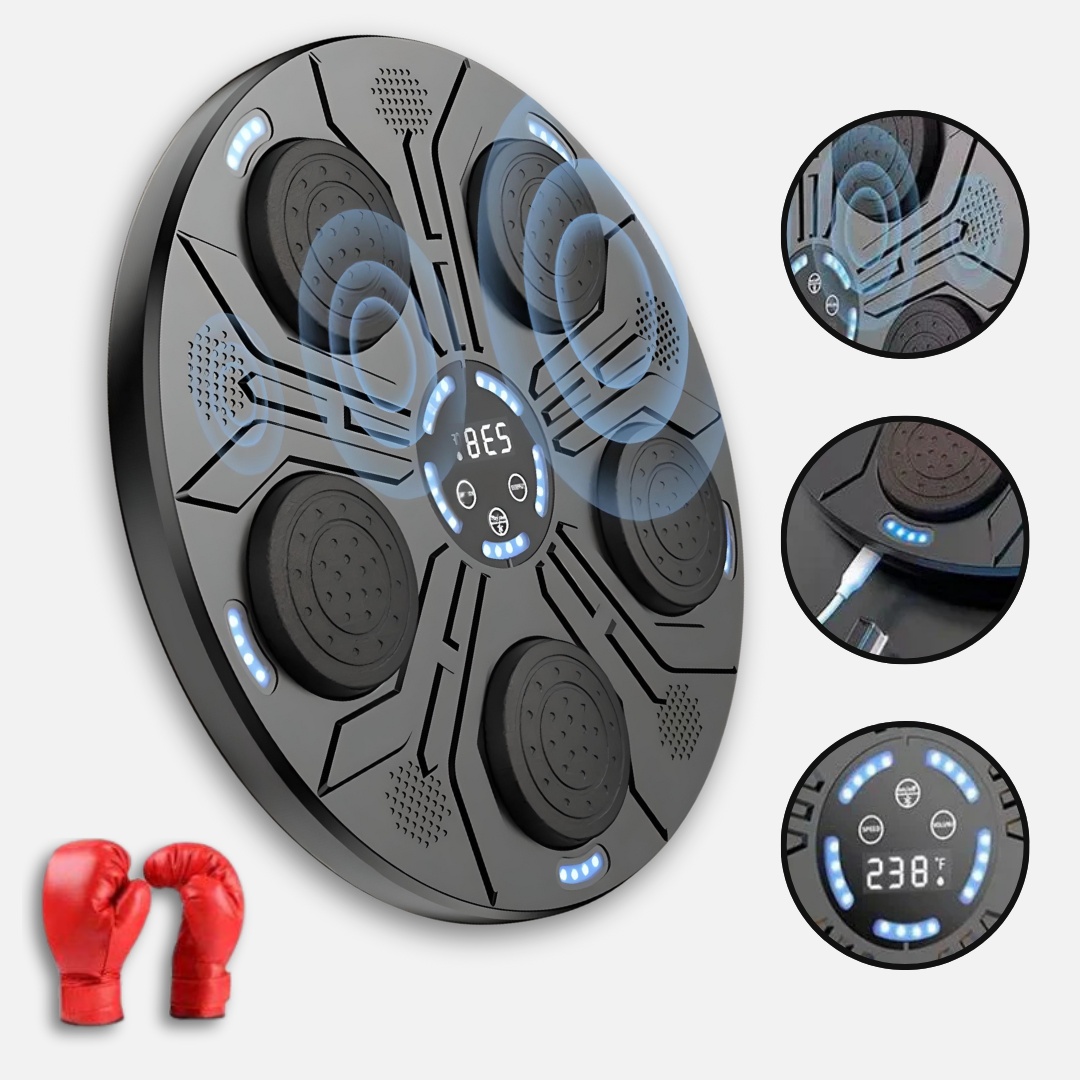
Inteligentní boxovací panel
🥊 Trénujte, zbavte se stresu a zlepšete koordinaci doma Chytrá boxovací deska je dokonalý nástroj pro uvolnění stresu , zlepšení reflexů a udržení kondice bez nutnosti opouštět domov. Díky LED diodám, Bluetooth připojení a různým tréninkovým režimům bude každá série úderů plná energie. 🔹 Výhody tréninku s naší Chytrou boxovací deskou ✅ Efektivní snížení stresu: Uvolněte napětí a zlepšete náladu údery v rytmu své oblíbené hudby díky Bluetooth připojení. ✅ Zlepšení koordinace a reflexů: LED diody ukazují přesný bod pro úder, což pomáhá zlepšit reakce a přesnost . ✅ Trénink rychlosti a reakční doby: Systém interaktivních světel vás nutí reagovat během zlomku sekundy, zvyšuje vaši pohyblivost a reflexy při každém tréninku . ✅ Odolné a pevné materiály: Vyrobeno z vysoce kvalitních materiálů odolných proti intenzivnímu tréninku. 🎵 Trénujte v rytmu své hudby S Bluetooth připojením můžete propojit svůj mobilní telefon a užívat si oblíbený seznam skladeb během tréninku . Cítíte rytmus a nechte hudbu, aby vás motivovala úder za úderem . ⚡ Zlepšete svou rychlost a reflexy jako nikdy předtím Díky režimu interaktivních světel vás tato boxovací deska nutí reagovat během zlomku sekundy. Každé rozsvícené světlo označuje úderový bod, což pomáhá zrychlit koordinaci oko-ruka a zlepšit reakční dobu při každém tréninku. 🏠 Ušetřete místo a trénujte kdekoli chcete Kompaktní a lehký design desky ji činí ideální pro umístění doma , v posilovně nebo kdekoli chcete . Nepotřebujete velký prostor , abyste si užili plnohodnotný boxerský trénink . 📦 Obsah balení 🥊 1 Chytrá boxovací deska s LED diodami 🔗 Montážní systém se suchým zipem a šrouby 🧤 1 pár boxerských rukavic 🔌 USB nabíjecí kabel ❓ Často kladené otázky Potřebuji k instalaci nářadí? Není to nutné. Deska je dodávána s možností montáže na suchý zip nebo šrouby, podle typu stěny. Mohu snadno připojit svou hudbu? Ano, jednoduše propojte telefon přes Bluetooth a přehrávejte svou oblíbenou hudbu během tréninku. Kolik úrovní rychlosti nebo režimů má? Deska má 8 nastavitelných rychlostních úrovní a různé reakční režimy, které vám umožní přizpůsobit si trénink. Je vhodná pouze pro box? Nejen pro box, je také ideální pro taekwondo, sando, fitness nebo prosté uvolnění stresu .
Brand: Balík24
Category: Sporting Goods > Athletics > Boxing & Martial Arts > Boxing & Martial Arts Training Equipment > Punching & Training Bags > Punching & Training Speed Bags